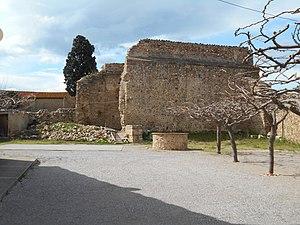
L'église Saint-Martin est une église romane en ruines située dans le village de Nyls, sur la commune de Ponteilla, dans le département français des Pyrénées-Orientales. Elle est dédiée à Martin de Tours.